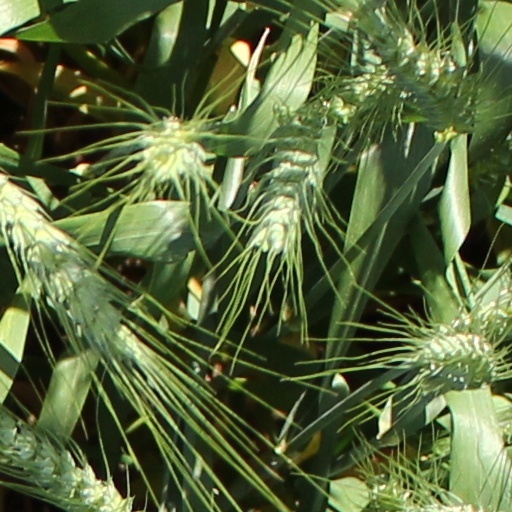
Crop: wheat